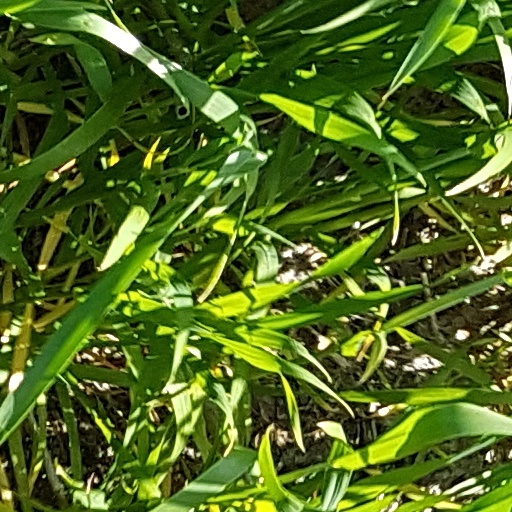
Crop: wheat